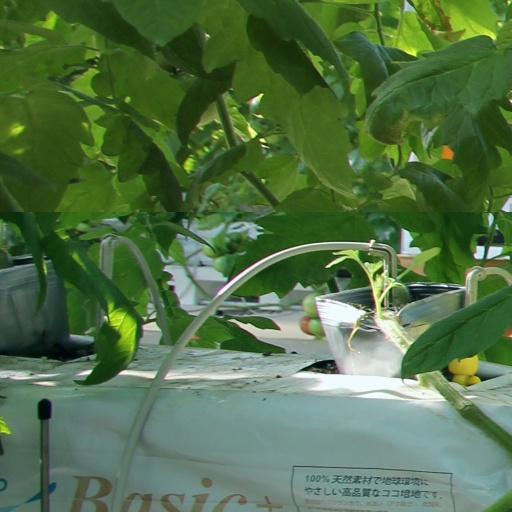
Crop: tomato